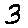
Label: 3